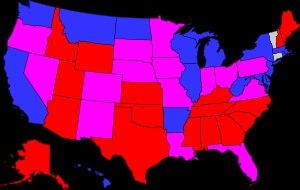
Liste des sénateurs du 110ᵉ congrès des États-Unis :